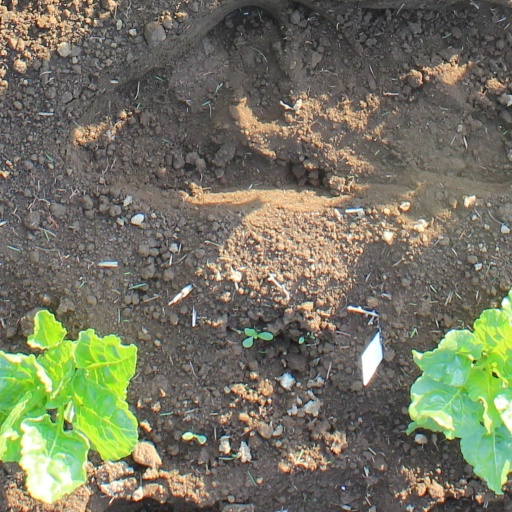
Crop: sugar beet